University of Pittsburgh

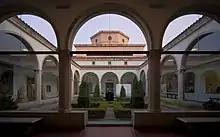
The art gallery at the Frick Fine Arts Building

The University of Pittsburgh's main campus comprises approximately 132 urban acres (0.53 km) located in Pittsburgh's historic Oakland neighborhood. Much of the campus, including its centerpiece 42-story Cathedral of Learning, falls within the Oakland Civic Center/Schenley Farms National Historic District. contains an eclectic mix of architecture that includes Greek revival, Neogothic, Italian Renaissance, and modern. It has been termed "a theme park of replica buildings, representing the architecture of the past speaking to the present."